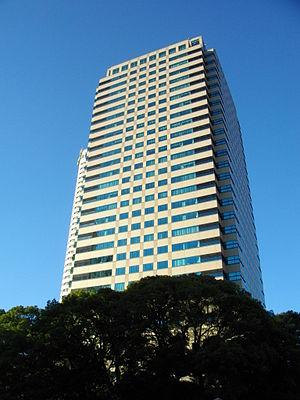
The Garden Court appelé aussi Hotel New Otani Garden Court est un gratte-ciel construit à Tokyo de 1989 à 1991 mesurant 127 mètres de hauteur pour 30 étages.